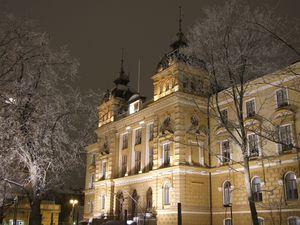
L'Hôtel de ville d'Oulu est un bâtiment situé à dans le quartier de Pokkinen à Oulu en Finlande.
Pokkinen est un quartier du district central de la ville d'Oulu en Finlande.